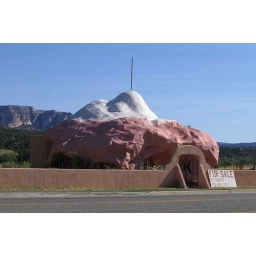
We found this rock house on the way to Zion Nat. Park in Orderville, UT. It's for sale!